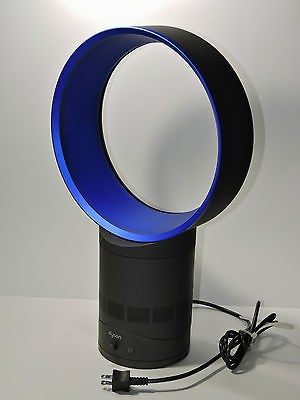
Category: fan